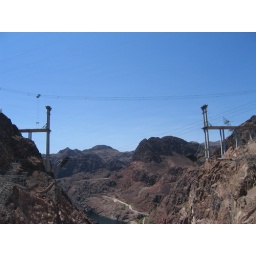
Start of New 93 bridge over Colorado river